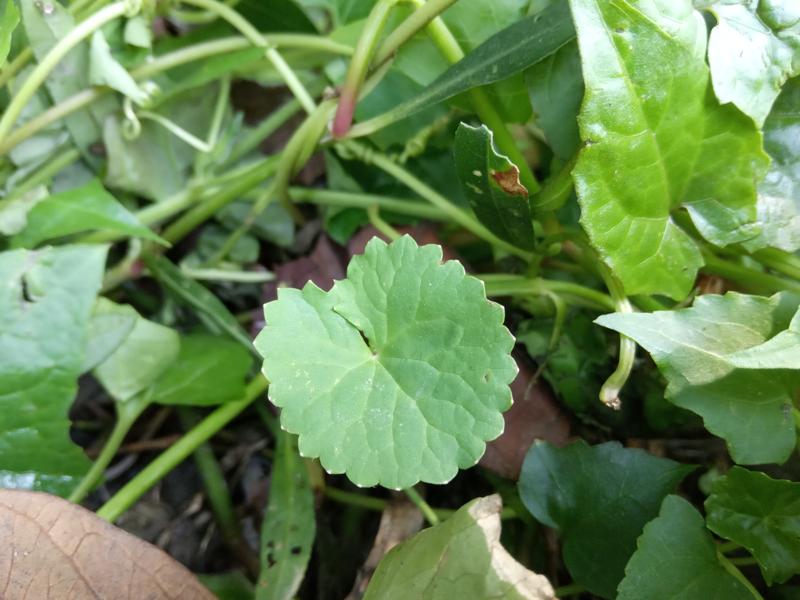
Weed species: Centella asiatica